Sri Lanka

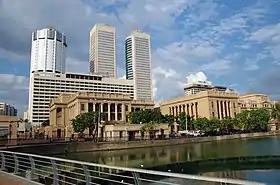
The World Trade Center in Colombo. Presidential Secretariat, Bank of Ceylon and Galadari Hotel are also visible in the image.

The current political culture in Sri Lanka is a contest between two rival coalitions led by the centre-left and progressive United People's Freedom Alliance (UPFA), an offspring of Sri Lanka Freedom Party (SLFP), and the comparatively right-wing and pro-capitalist United National Party (UNP). After 2018, two major political parties have split from these two parties: The Samagi Jana Balawegaya split from the UNP, and the Sri Lanka Podujana Peramuna split from the UPFA. The third wing party Janatha Vimukthi Peramuna has gained popularity after 2022.